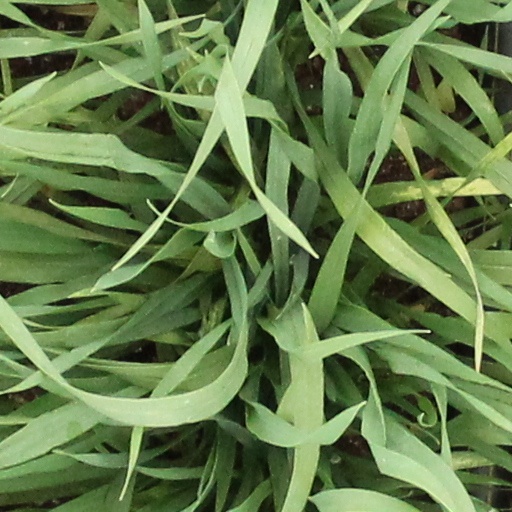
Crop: wheat